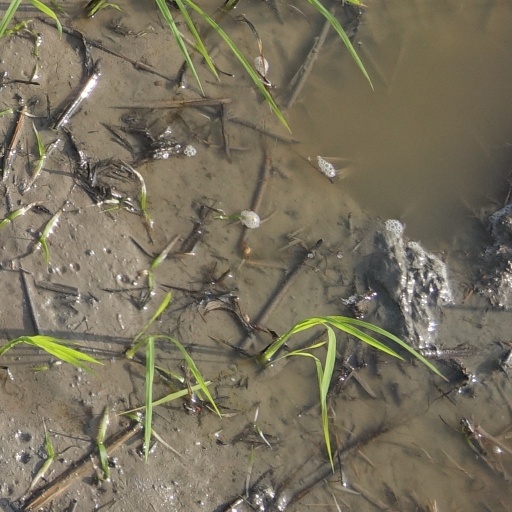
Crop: rice